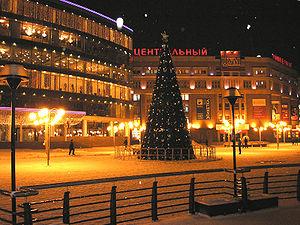
Place de la Revolucion pres de la gare de Moscou en Nijni Novgorod, durant le saison de Noel Русский: Под Новый Год на площади Революции у Московского Вокзала в Нижнем Новгороде